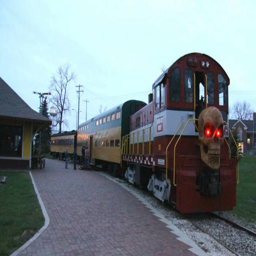
terror - the tour started with a train ride , from the museum to the haunted attraction .